Charlotte Wessels

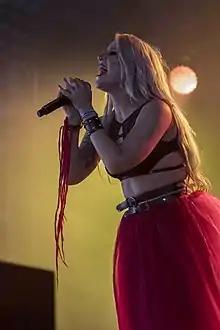
Wessels performing at the 2019 Tuska Open Air Metal Festival

Johanna Charlotte Wessels (born 13 May 1987) is a Dutch singer and songwriter. She is best known as the former lead vocalist for the symphonic metal band Delain.